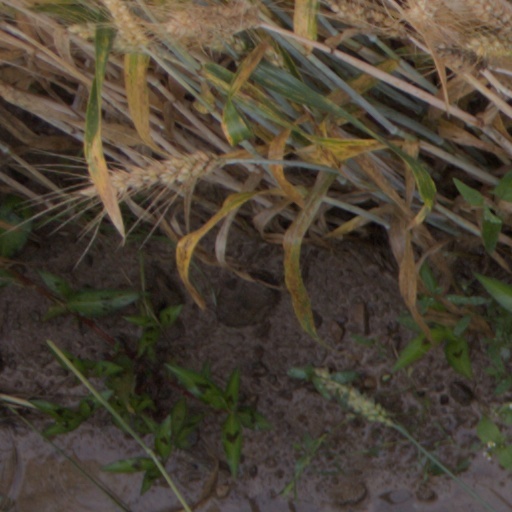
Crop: wheat